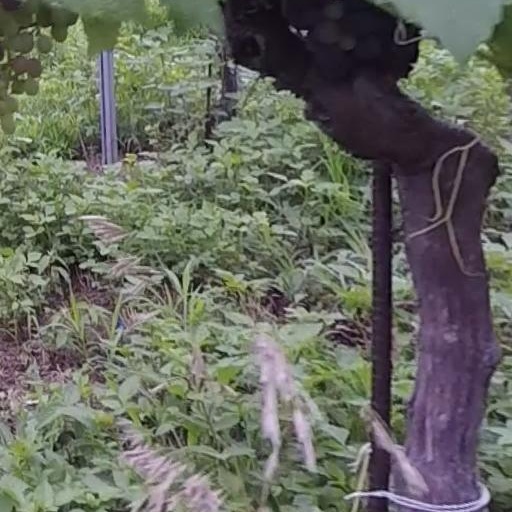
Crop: grape